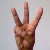
The image shows a hand gesture representing the letter 'W' in Indian Sign Language.